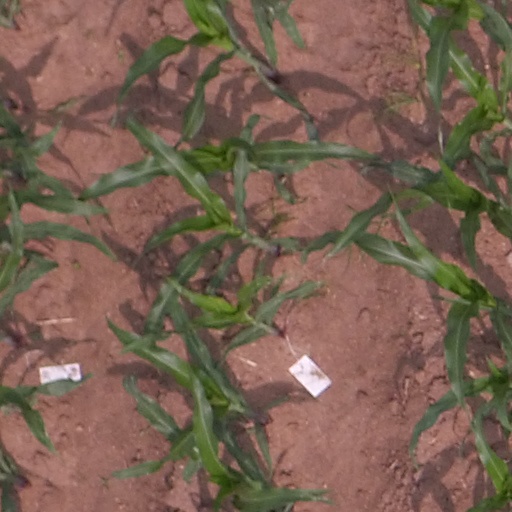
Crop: maize; corn